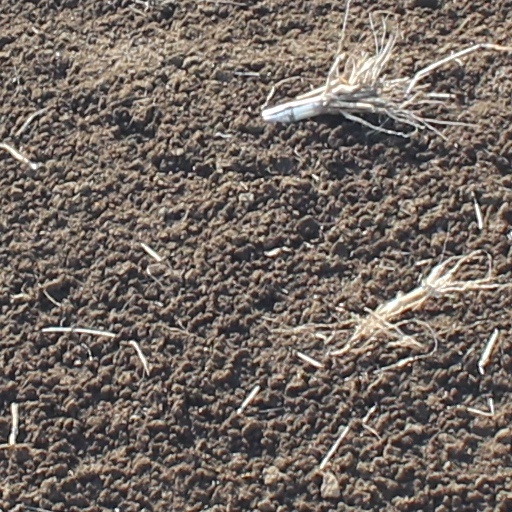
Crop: wheat